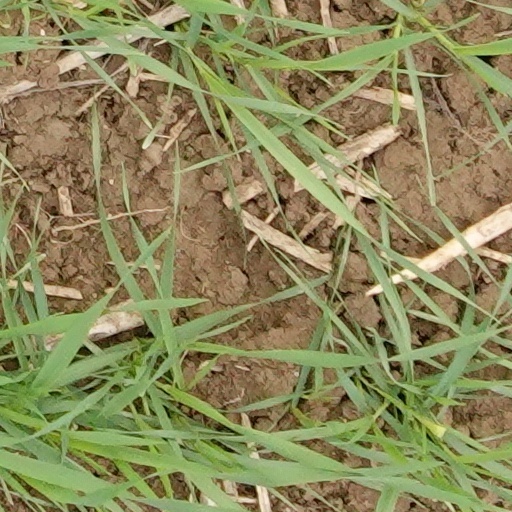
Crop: wheat